Blue Dot Network

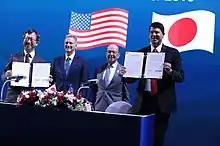
Japan's Ministry of Economy, Trade and Industry Tatsuo Terzawa (left) and US Undersecretary of State Keith Krach (right) sign $10 billion Blue Dot Network energy agreement during the Indo-Pacific Business Forum in Bangkok on Nov. 4, 2019.

The Blue Dot Network principles were outlined by David Bohigian, Acting CEO of the Overseas Private Investment Corporation, in a Washington Times opinion piece on 15 November 2018. On 4 November 2019, Bohigian and U.S. Under Secretary of State for Economic Growth, Energy, and the Environment Keith Krach formally launched the Blue Dot Network with Australian and Japanese counterparts at the Indo-Pacific Business Forum (IPBF) in Bangkok, Thailand on the sidelines of the 35th ASEAN Summit. The announcement was led by the U.S. International Development Finance Corporation, Australia Department of Foreign Affairs and Trade, and Japan Bank for International Cooperation.